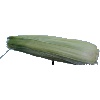
Label: corn_husk